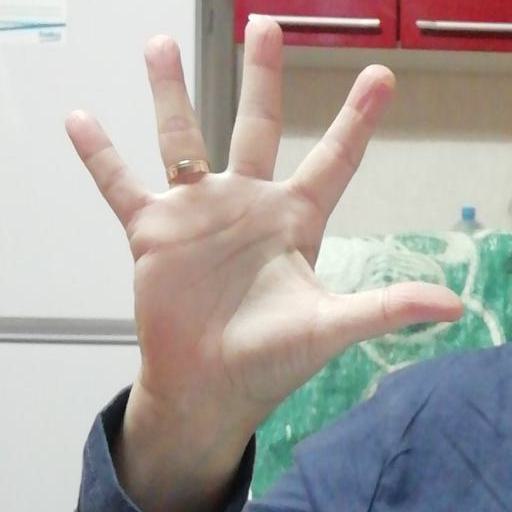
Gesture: palm